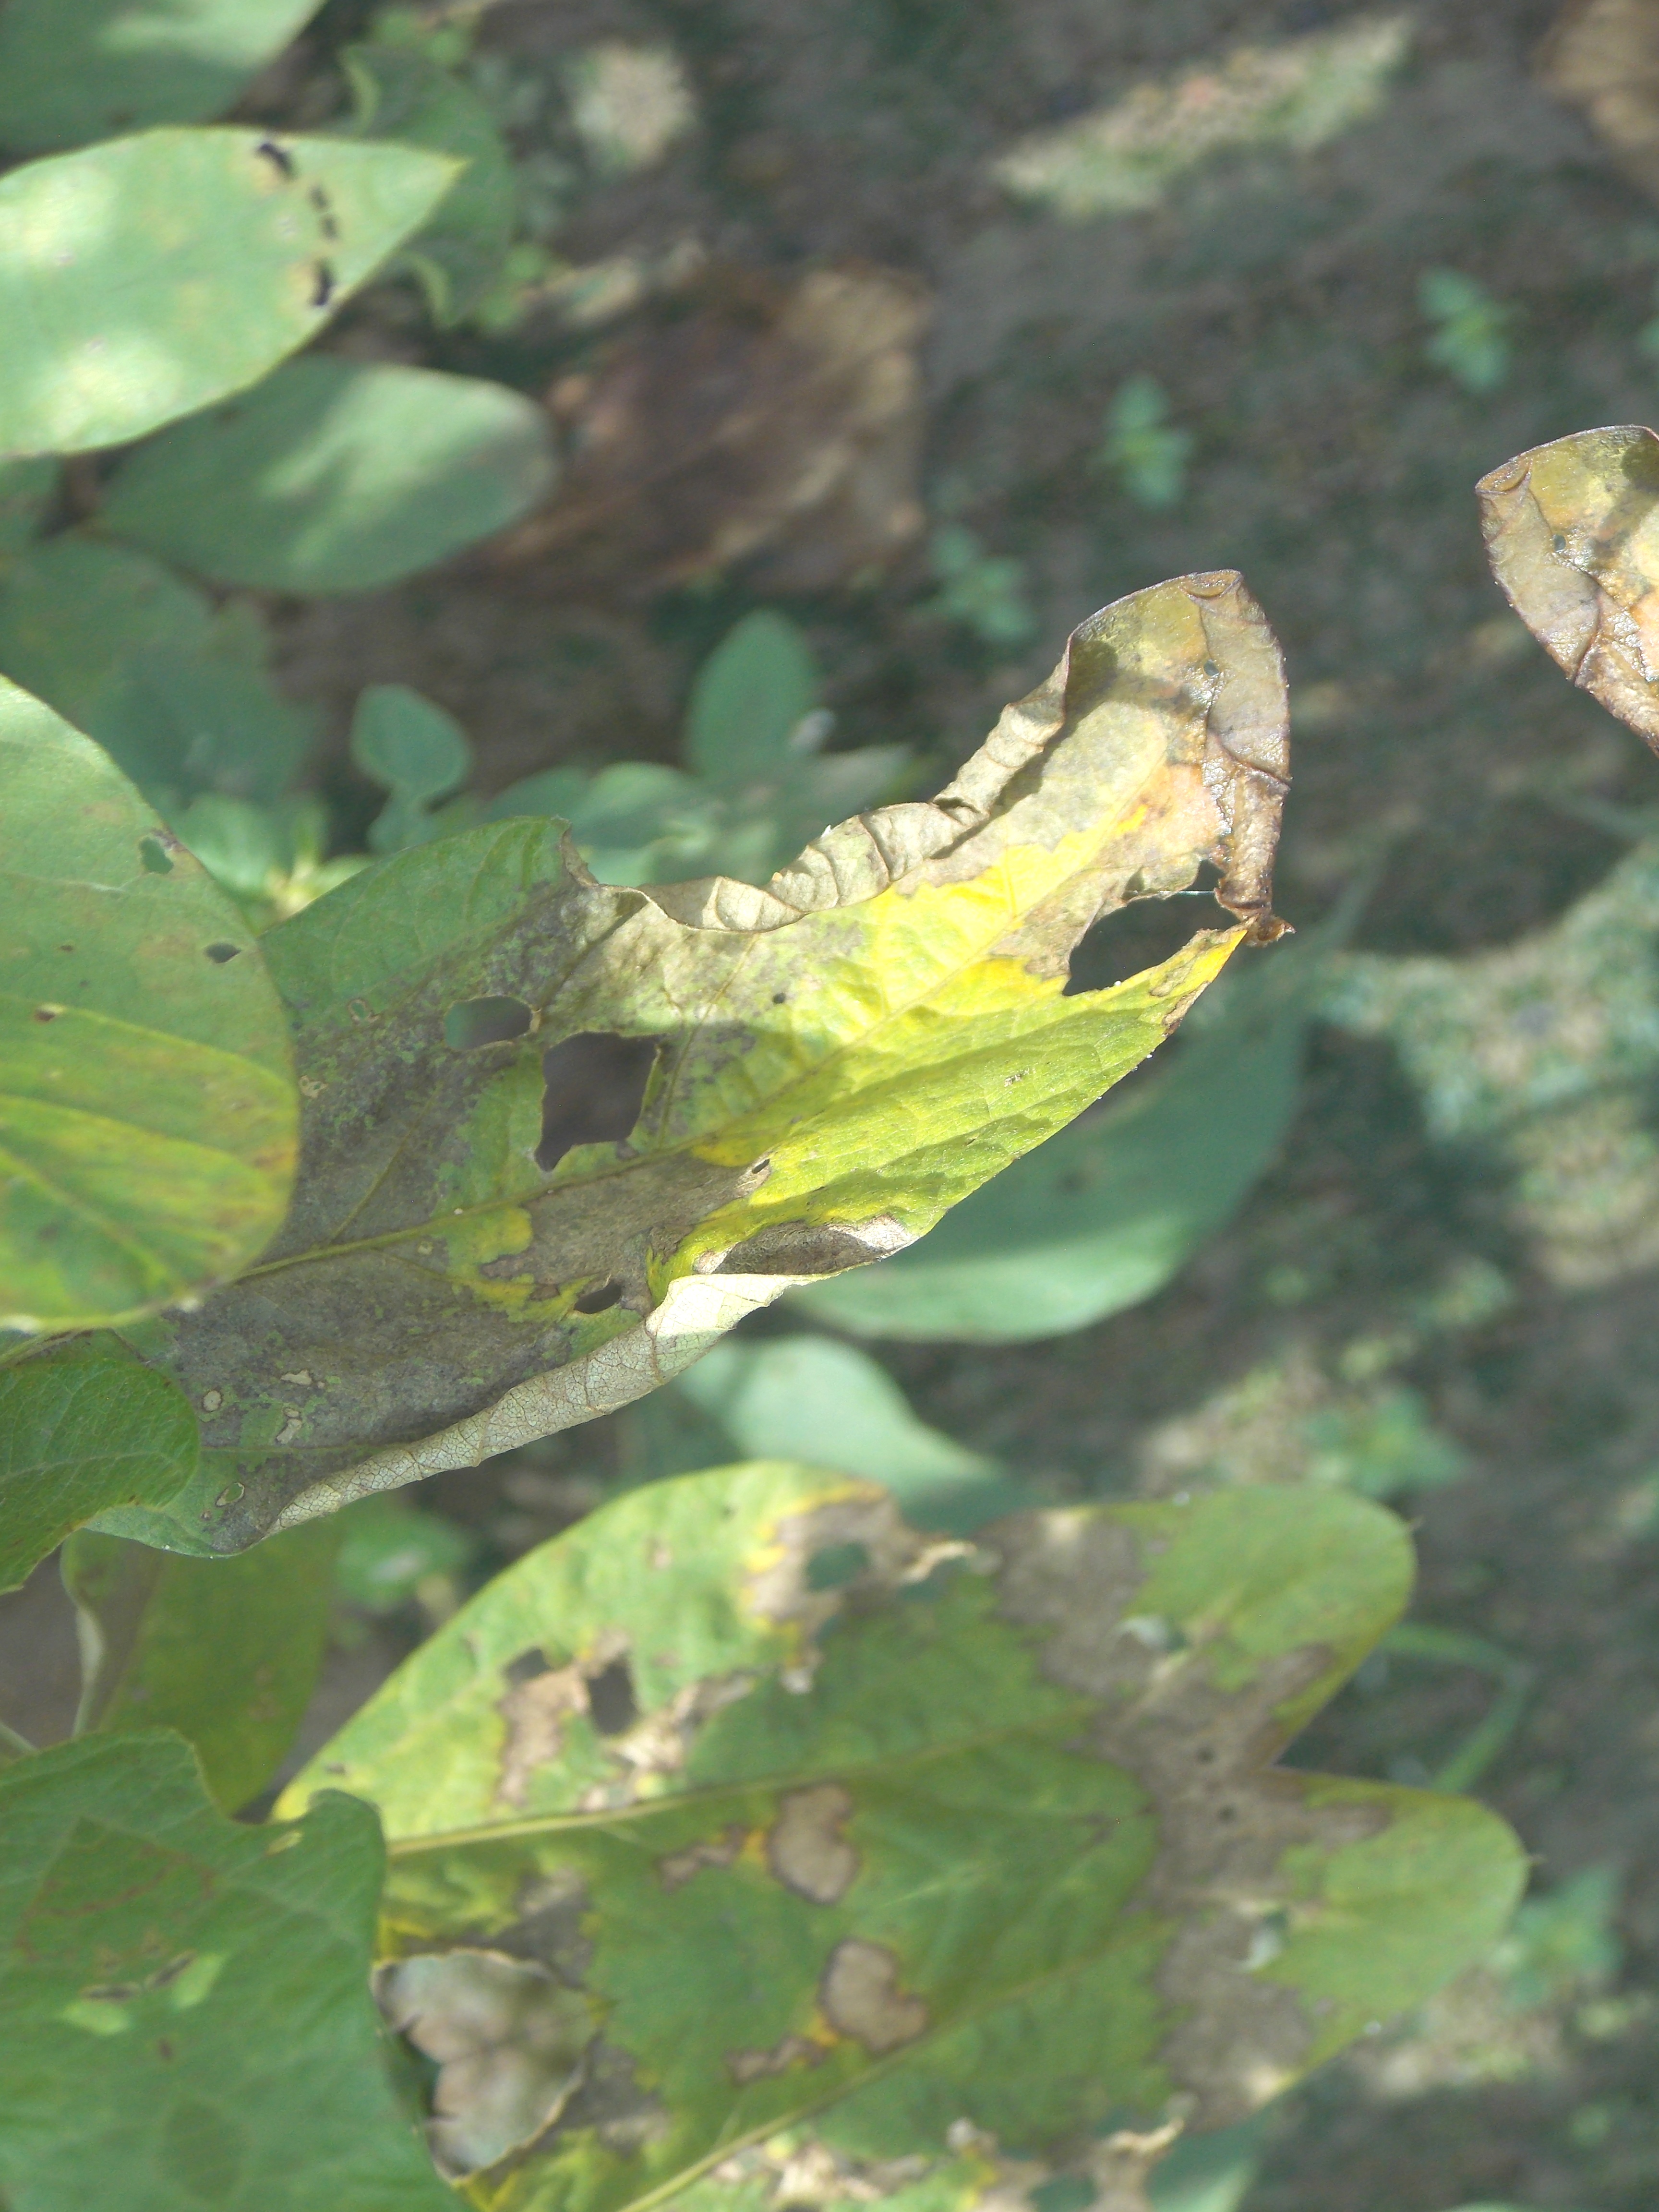
Label: Disease